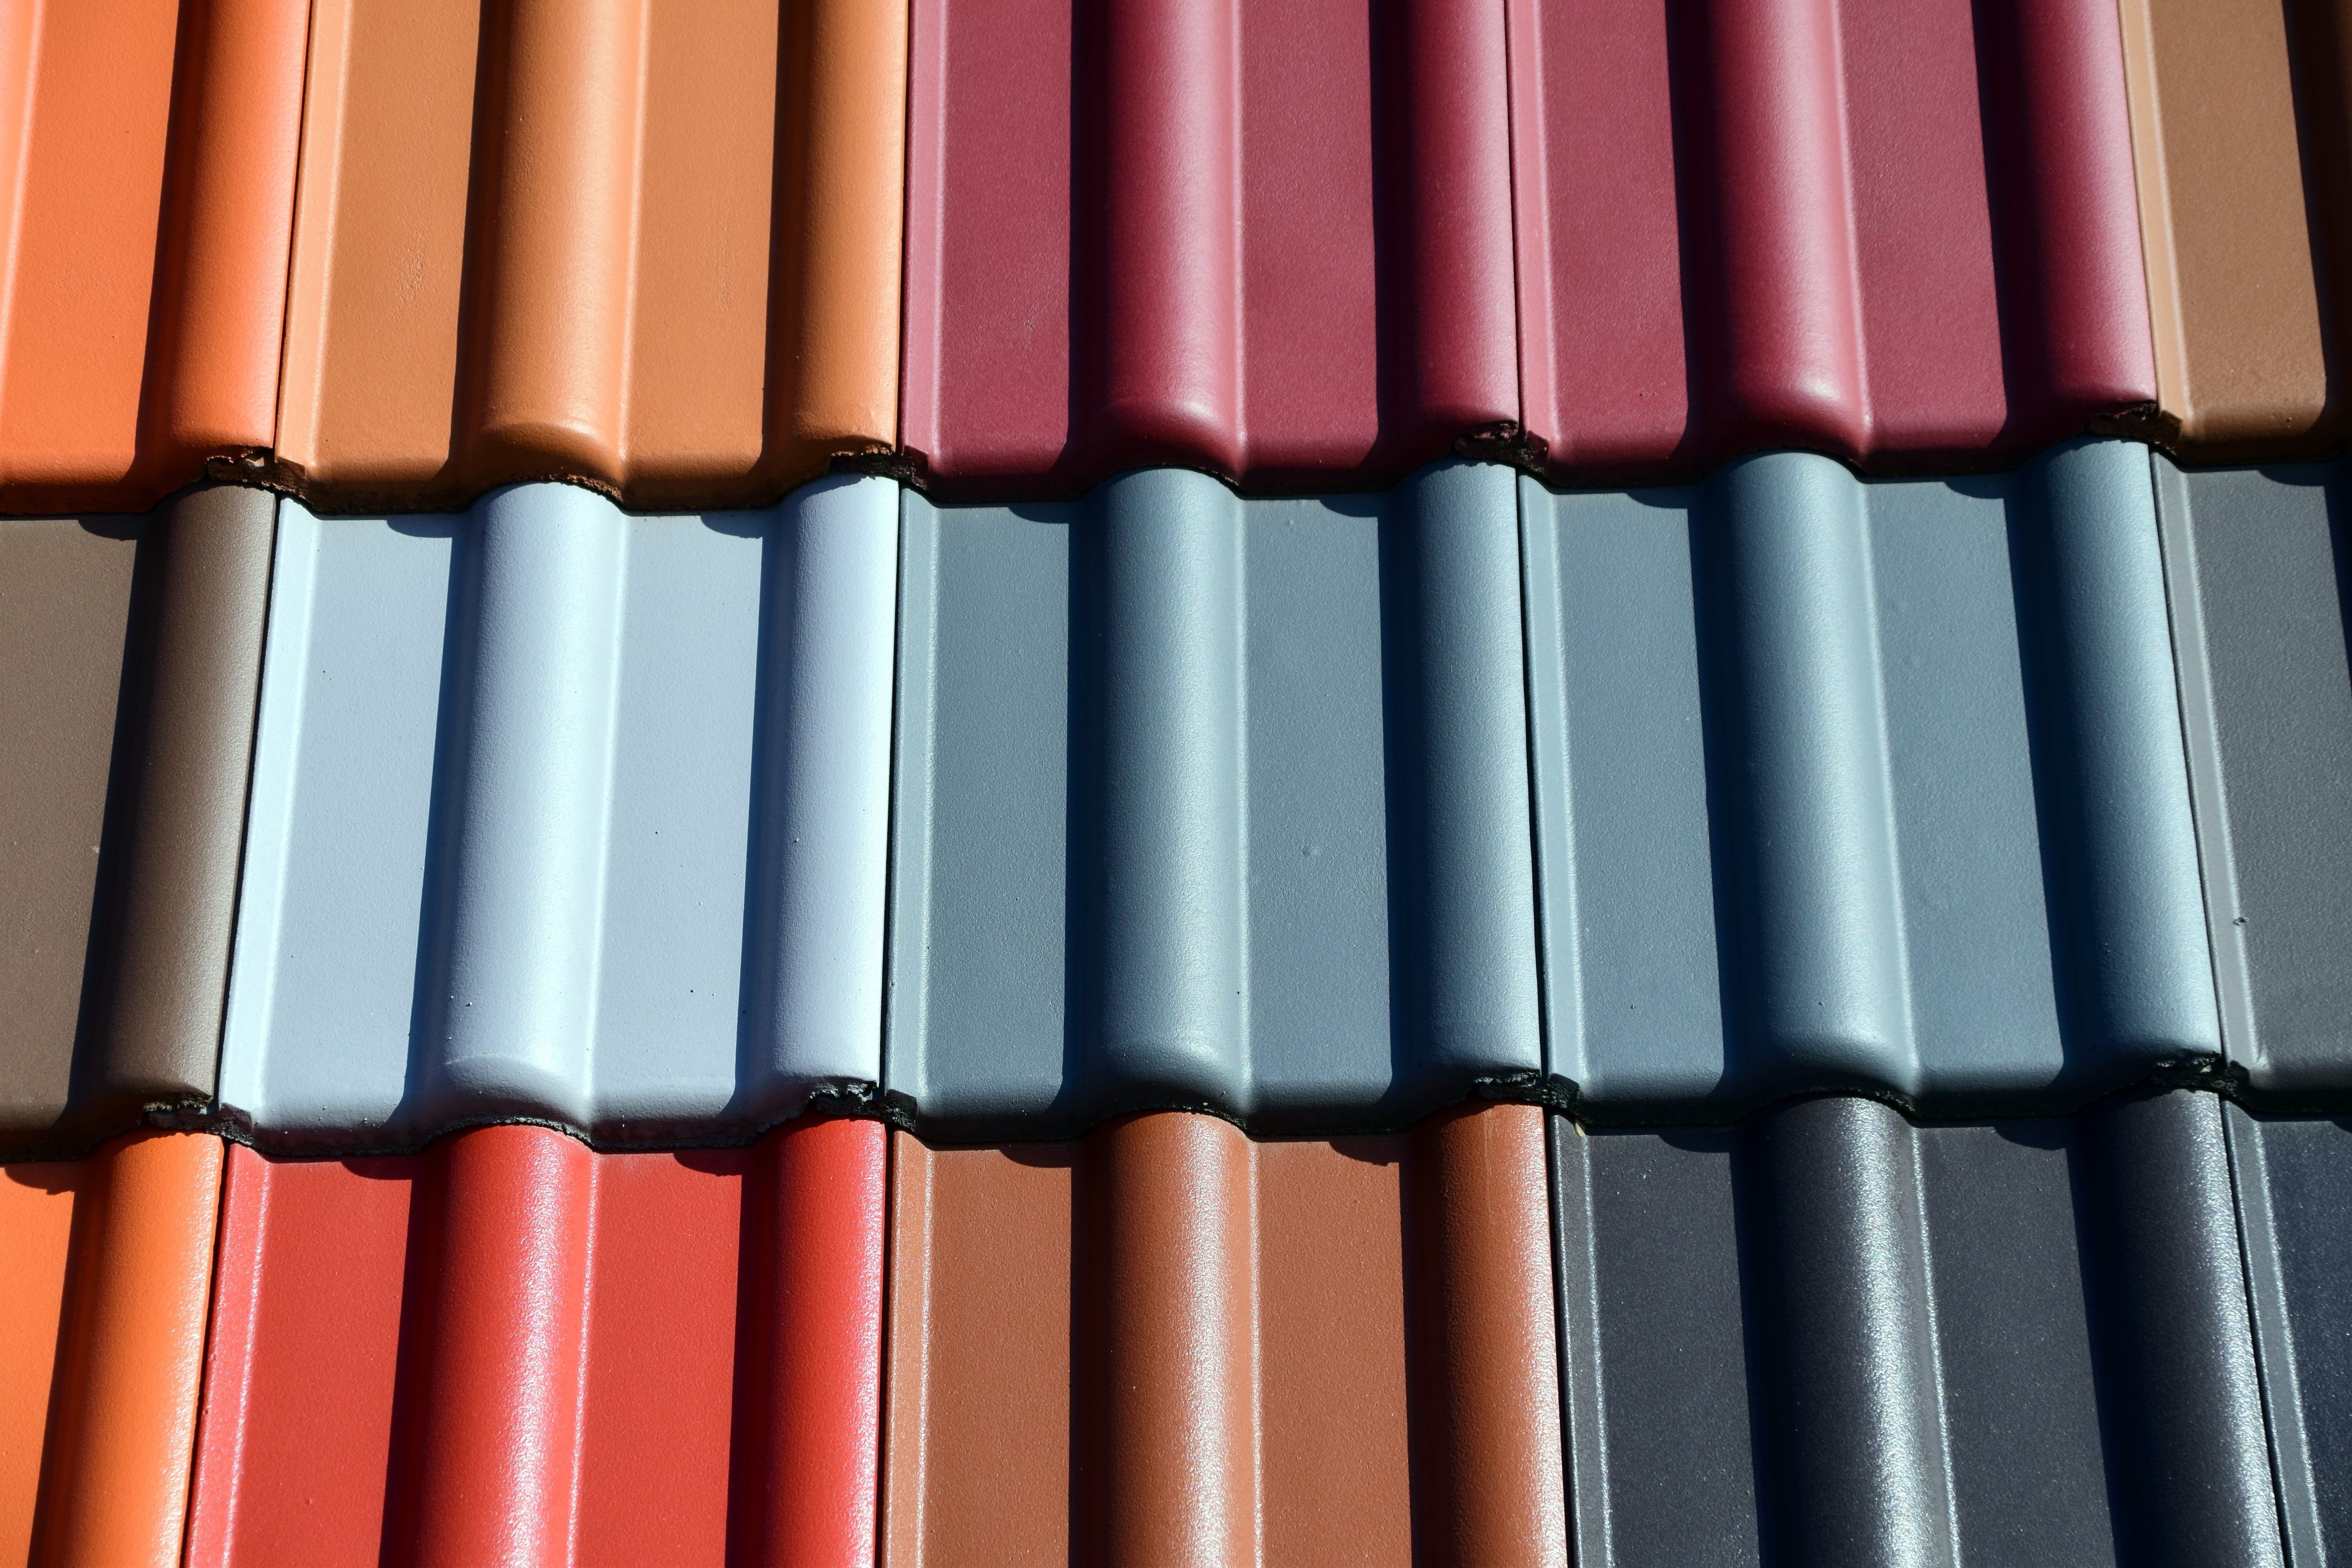
orange, red, color, brown, tile, blue, colorful, brick, close, lip, roofing, shingle, background, eye, new, organ, cosmetics, roof shingles, cue stick